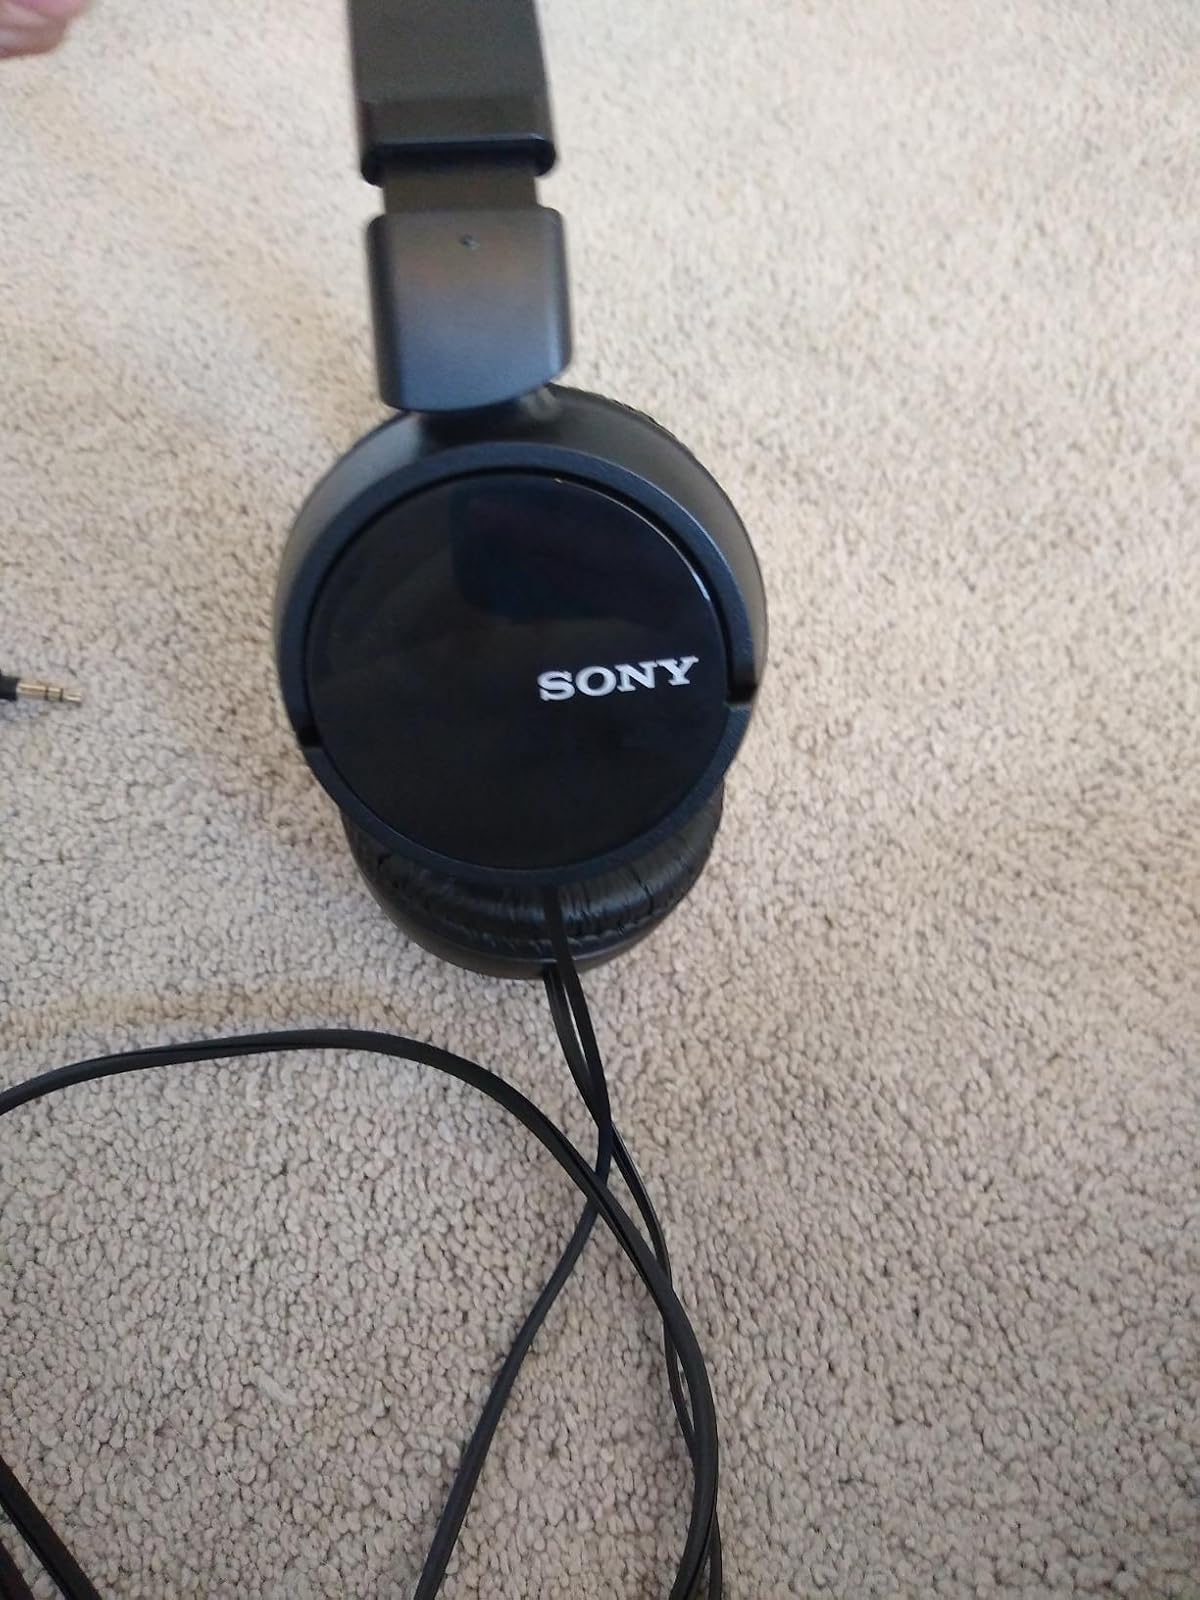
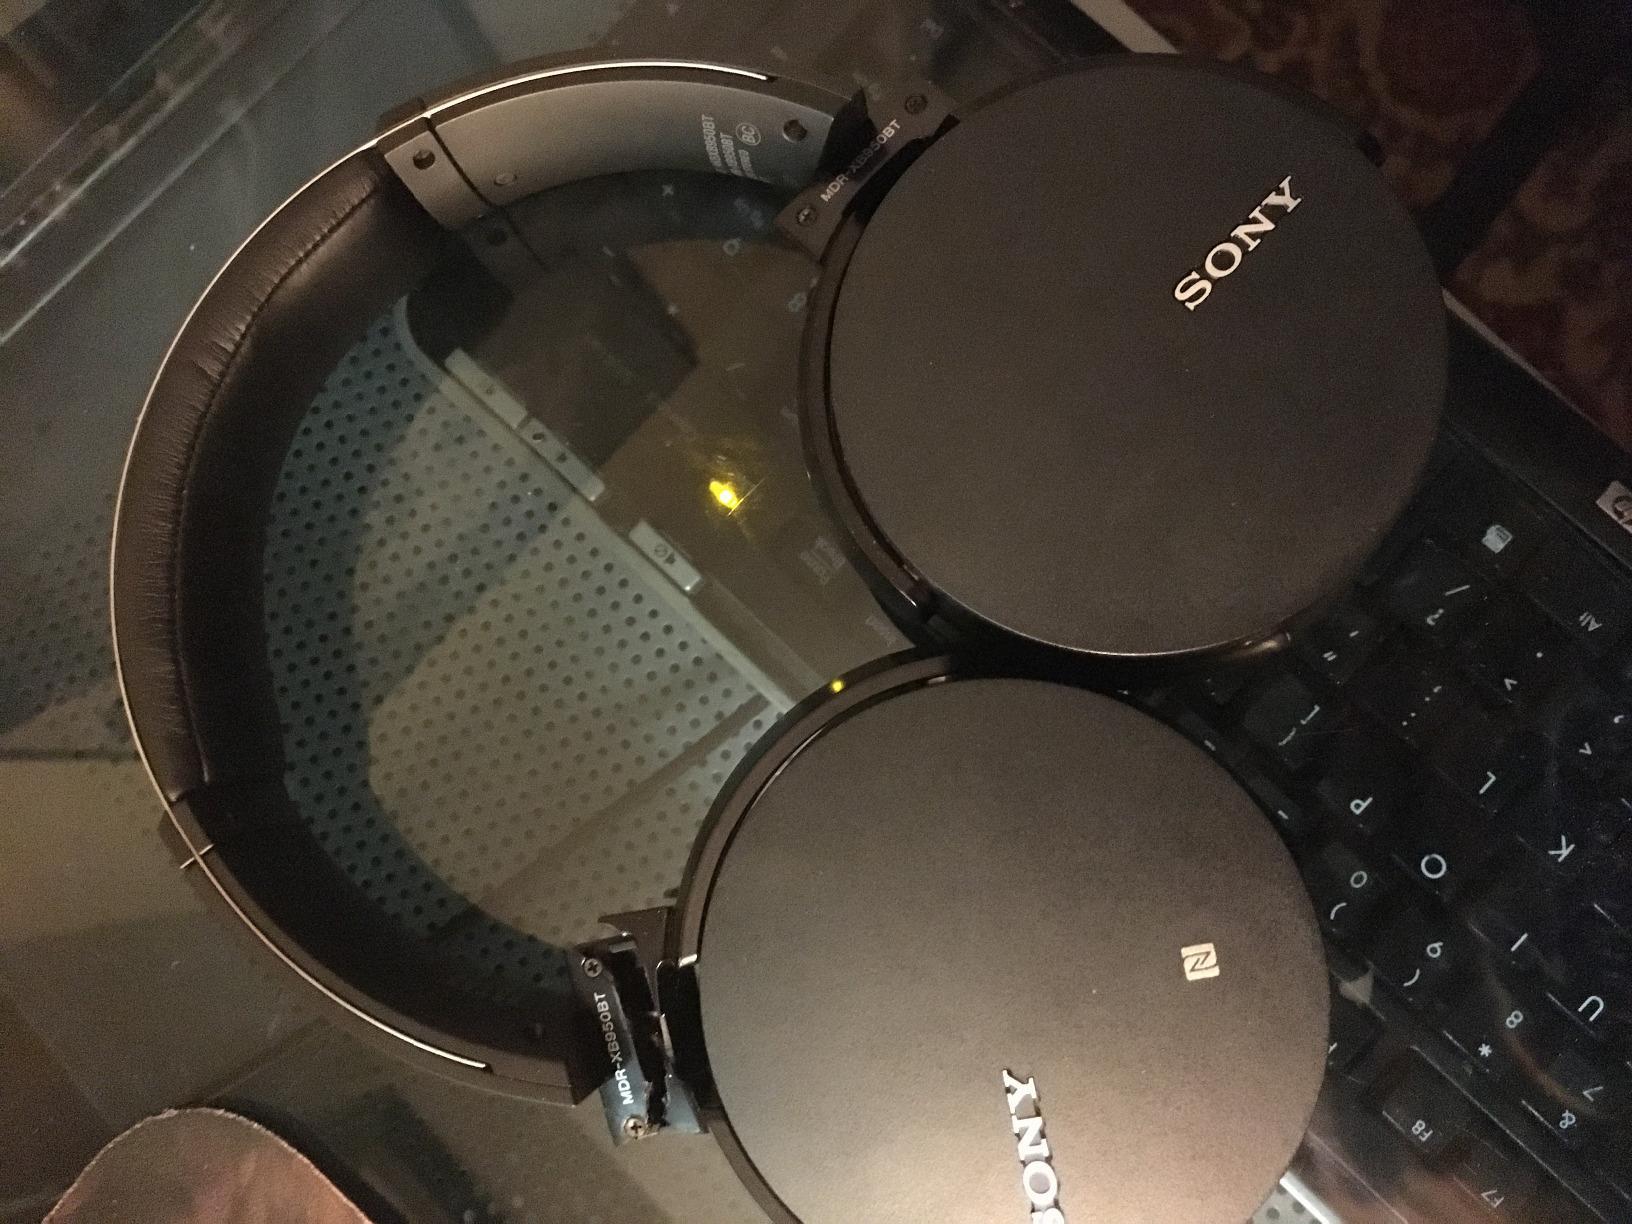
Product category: headphones
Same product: no